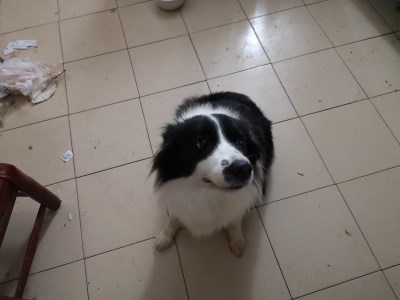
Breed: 2594-n000109-Border_collie